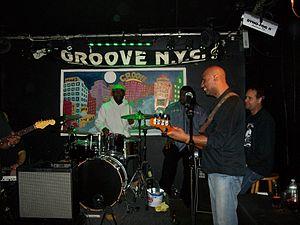
Jojo et le bassiste Linard au Groove (New-York)
Jojo Kuo est un artiste camerounais. Reconnu à Paris et New-York comme un excellent batteur et programmeur très prolifique. Après avoir côtoyé les grands noms de la musique, pour ne citer que Manu Dibango, Peter Gabriel, Egypt 80. Fela Kuti, Richard Bona, Bela Fleck, Papa Wemba, Pierre Akendengué, Mory Kante, Antibalas, Jojo est installé à New-York comme batteur, producteur, consultant et programmeur.